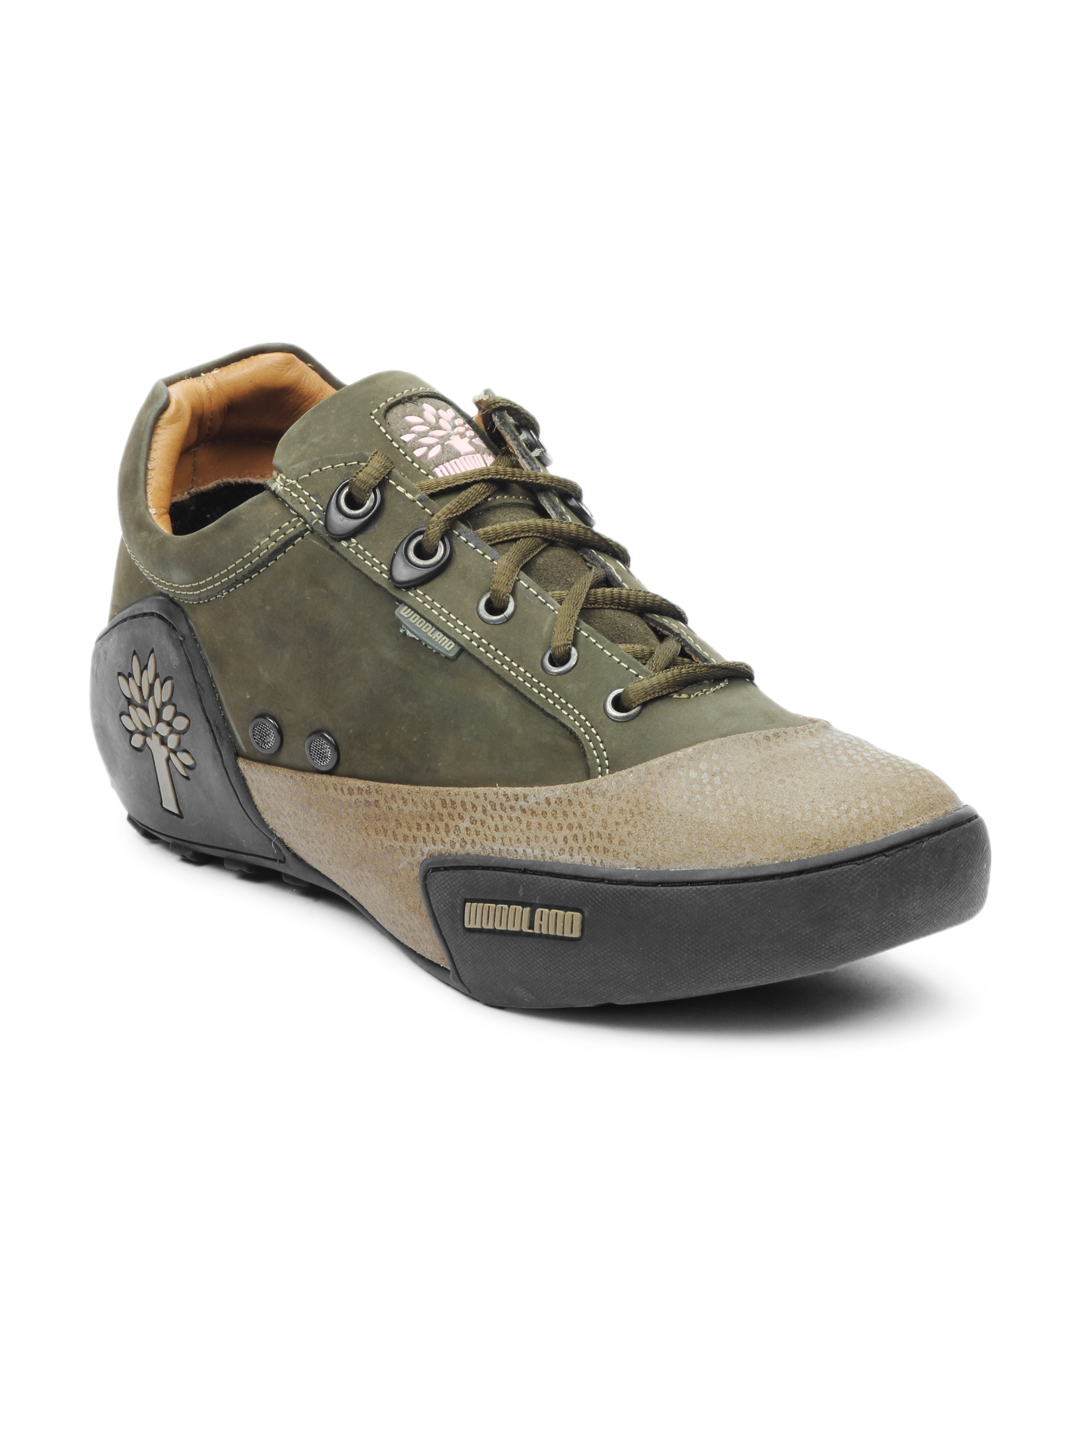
Woodland Men Olive Shoes
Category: Footwear / Shoes / Casual Shoes
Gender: Men
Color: Olive
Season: Summer 2016
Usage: Casual